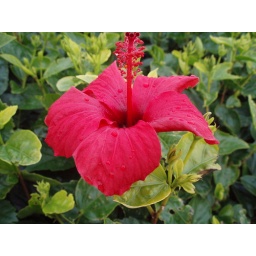
Tetouan Marina - red flower shot by Nafee Achjijem